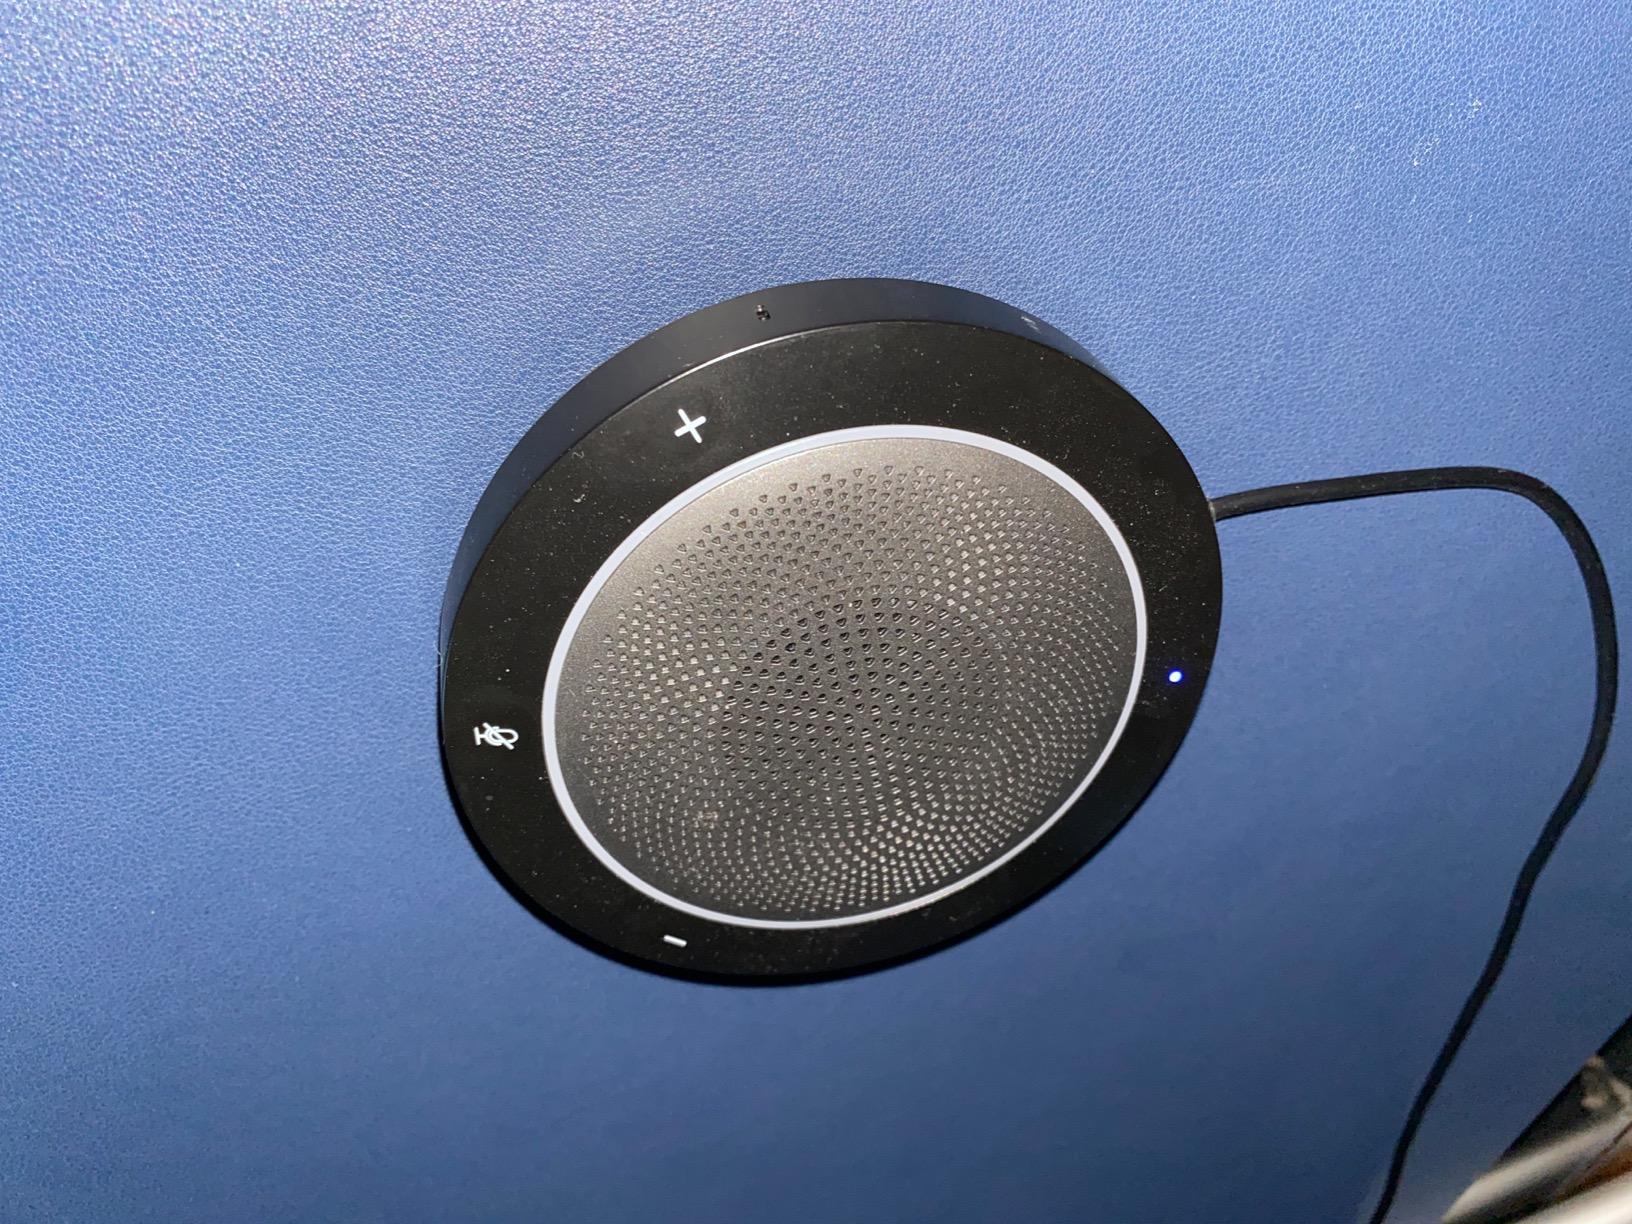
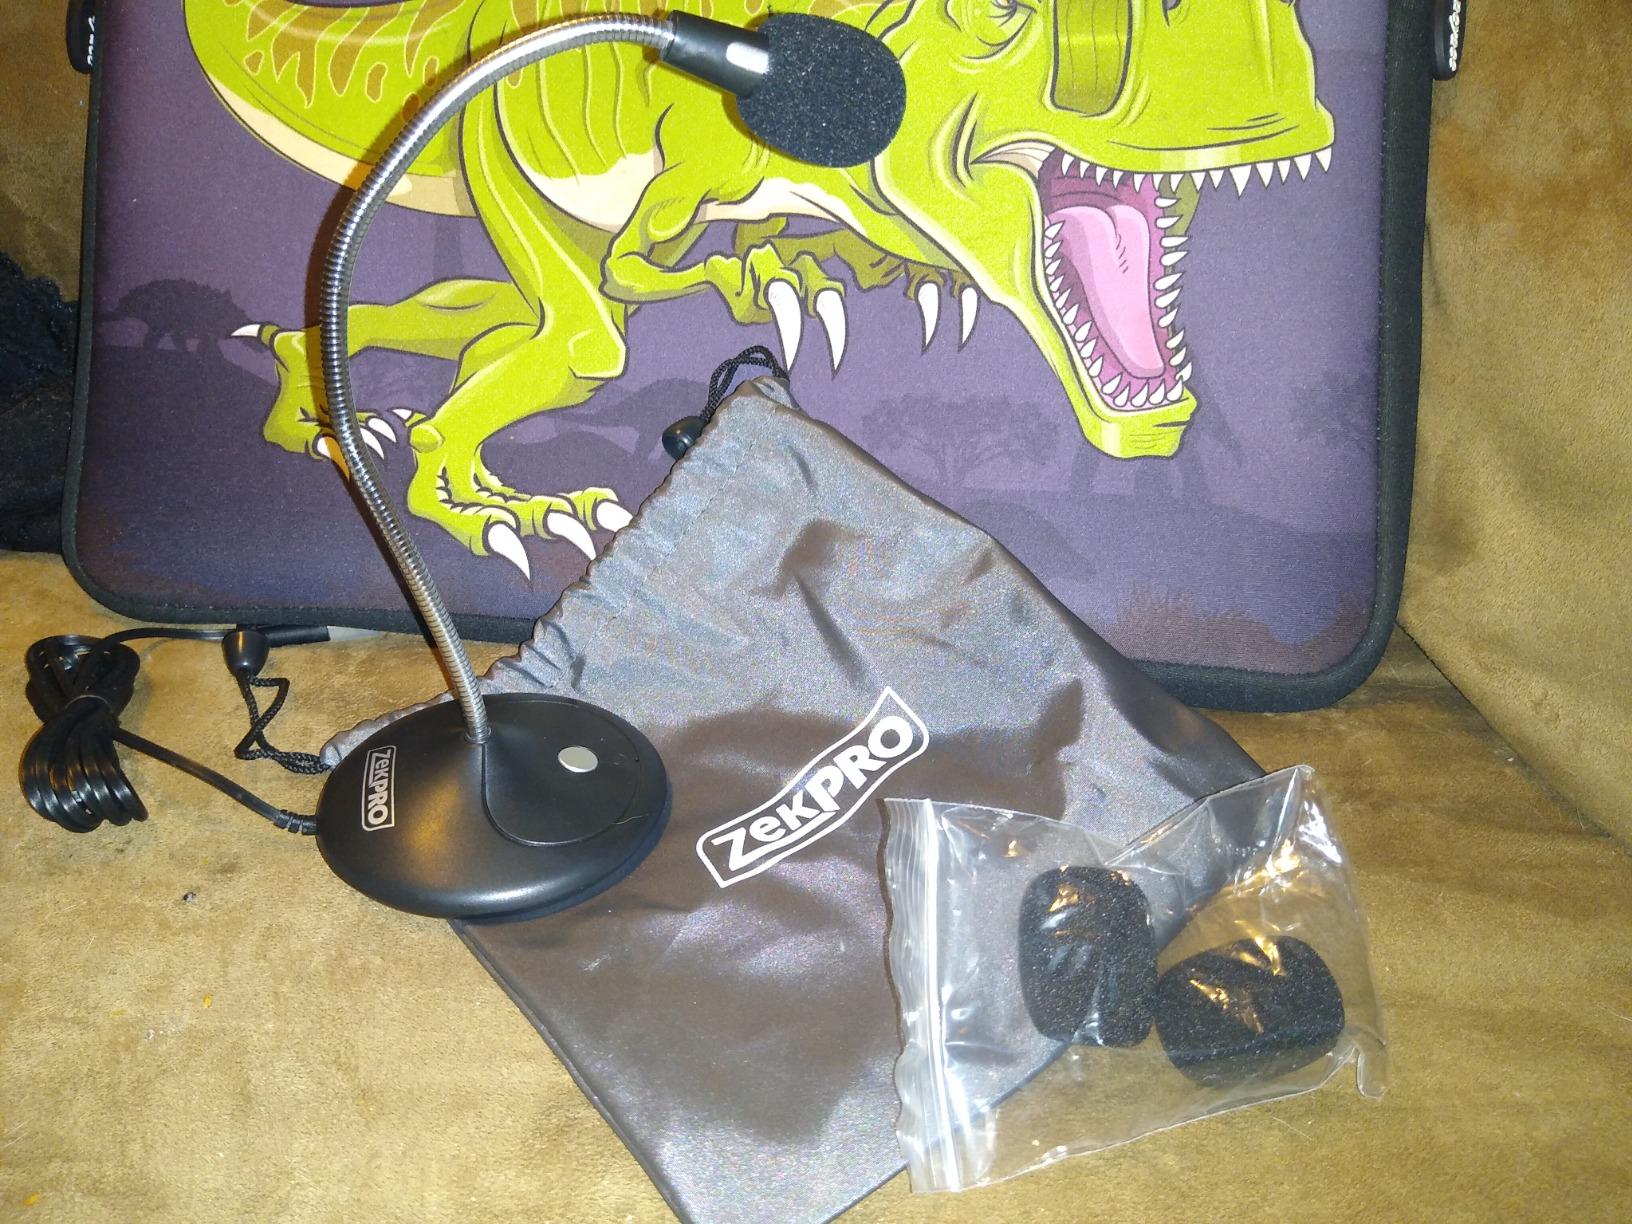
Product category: microphone
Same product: no